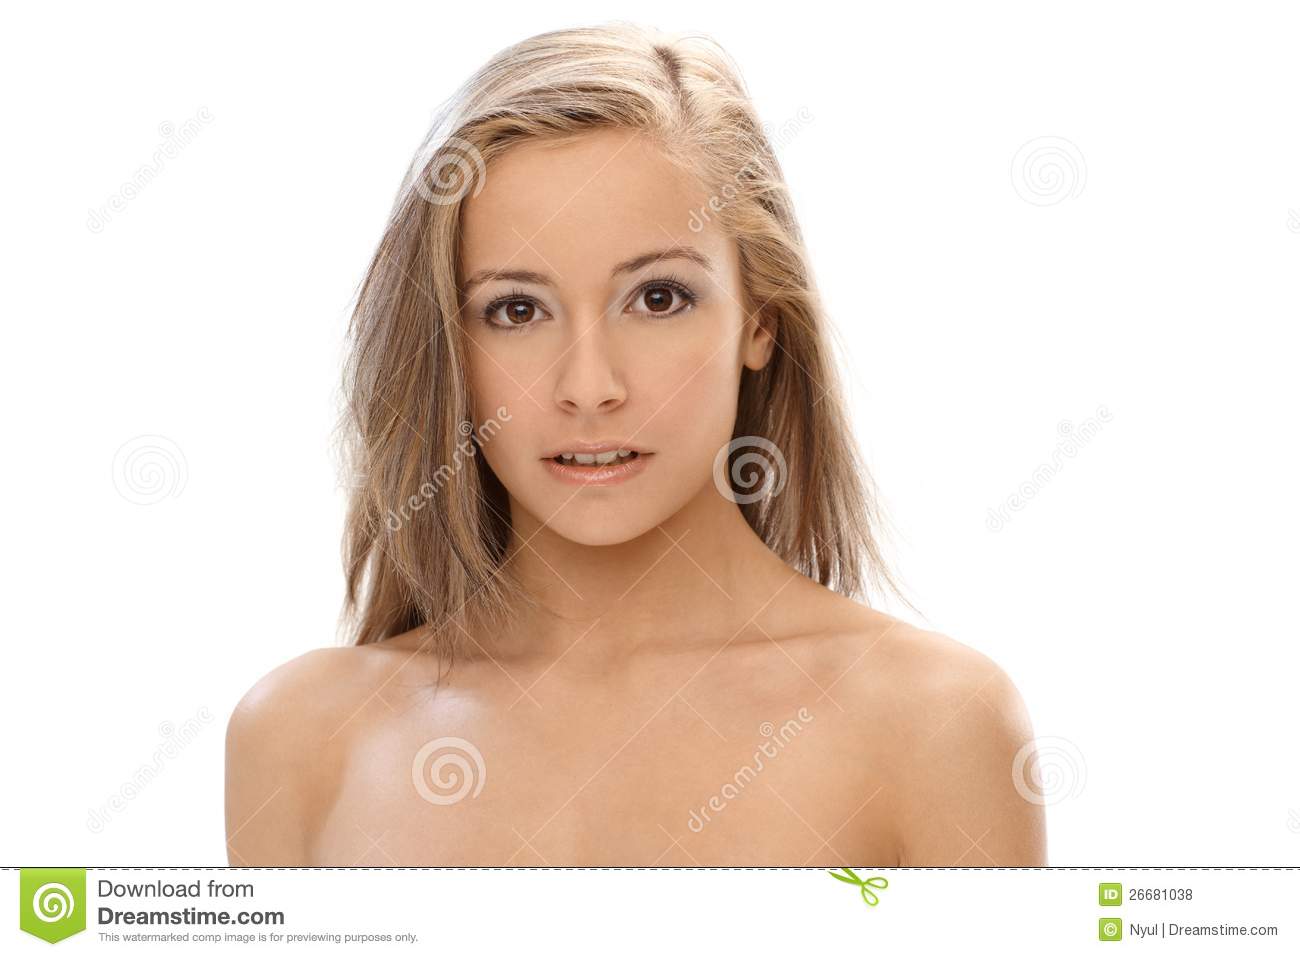
Gender: women